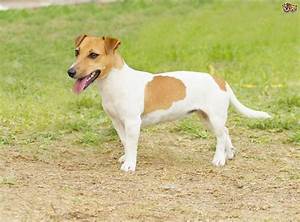
Label: cane